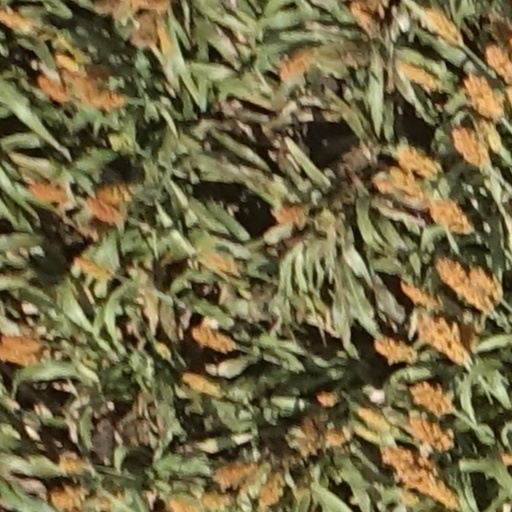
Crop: sorghum